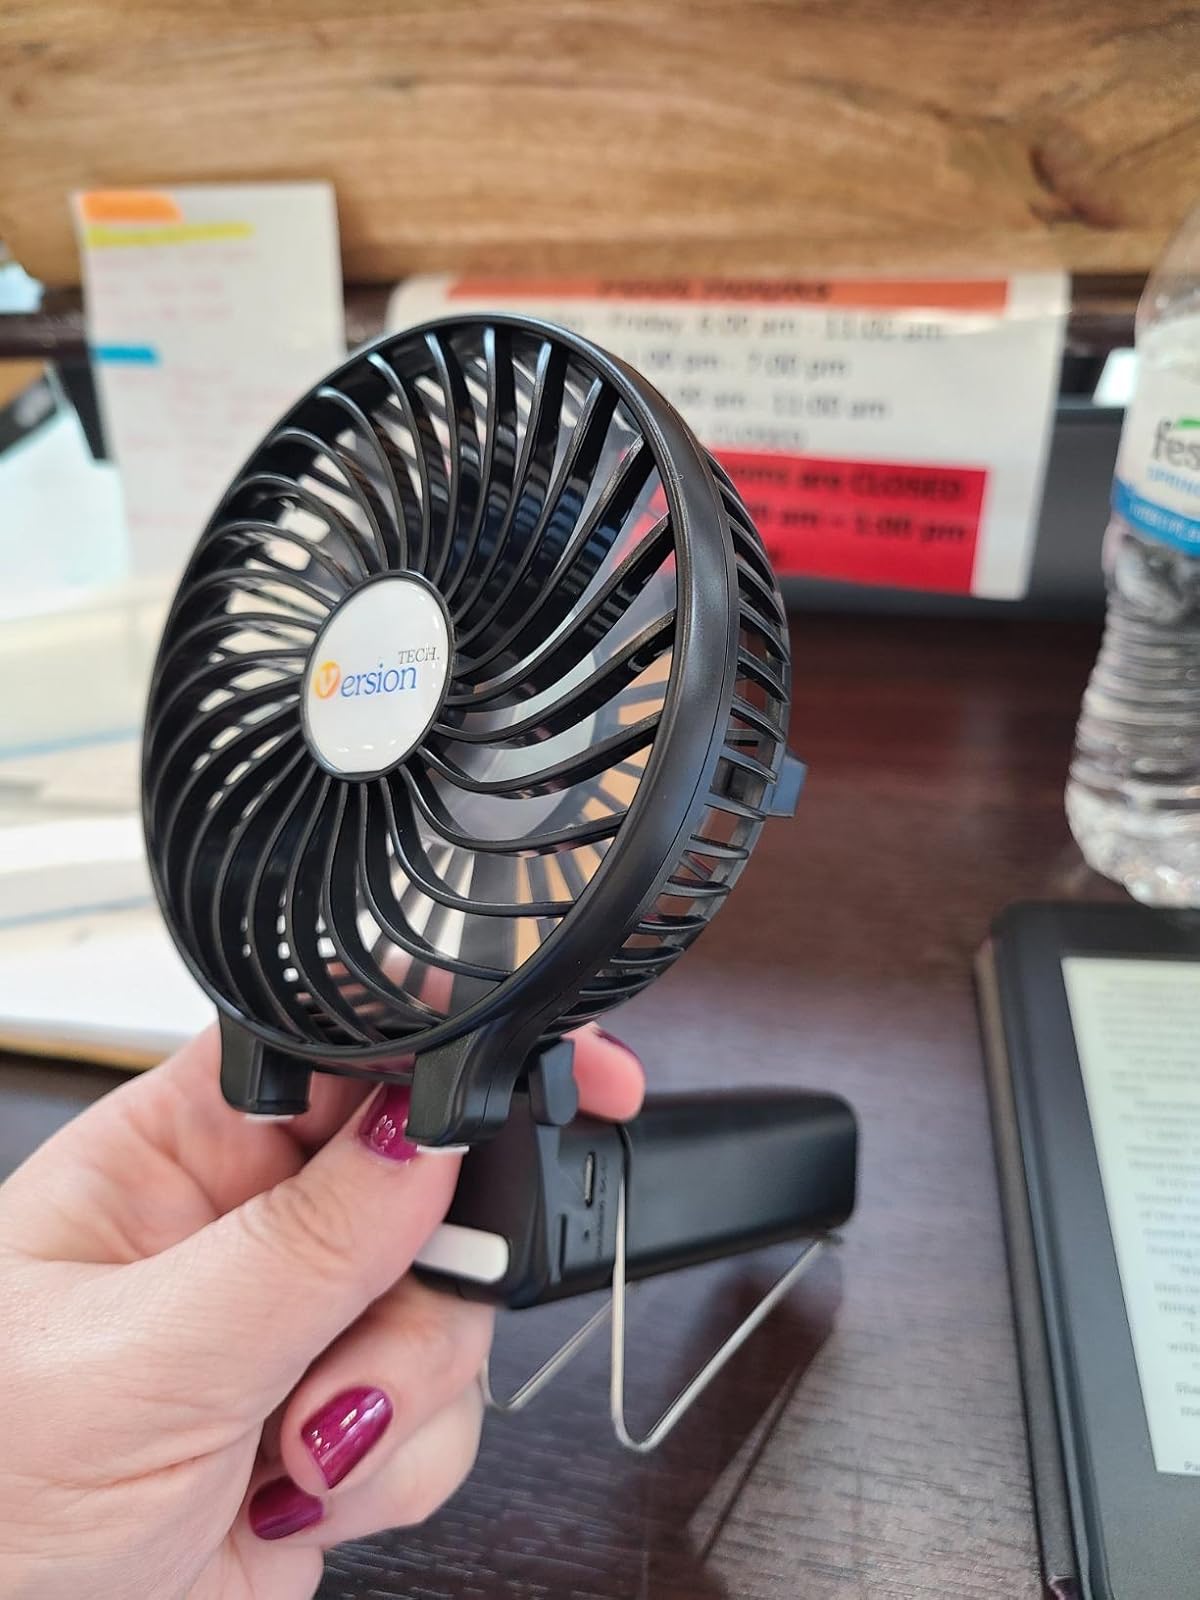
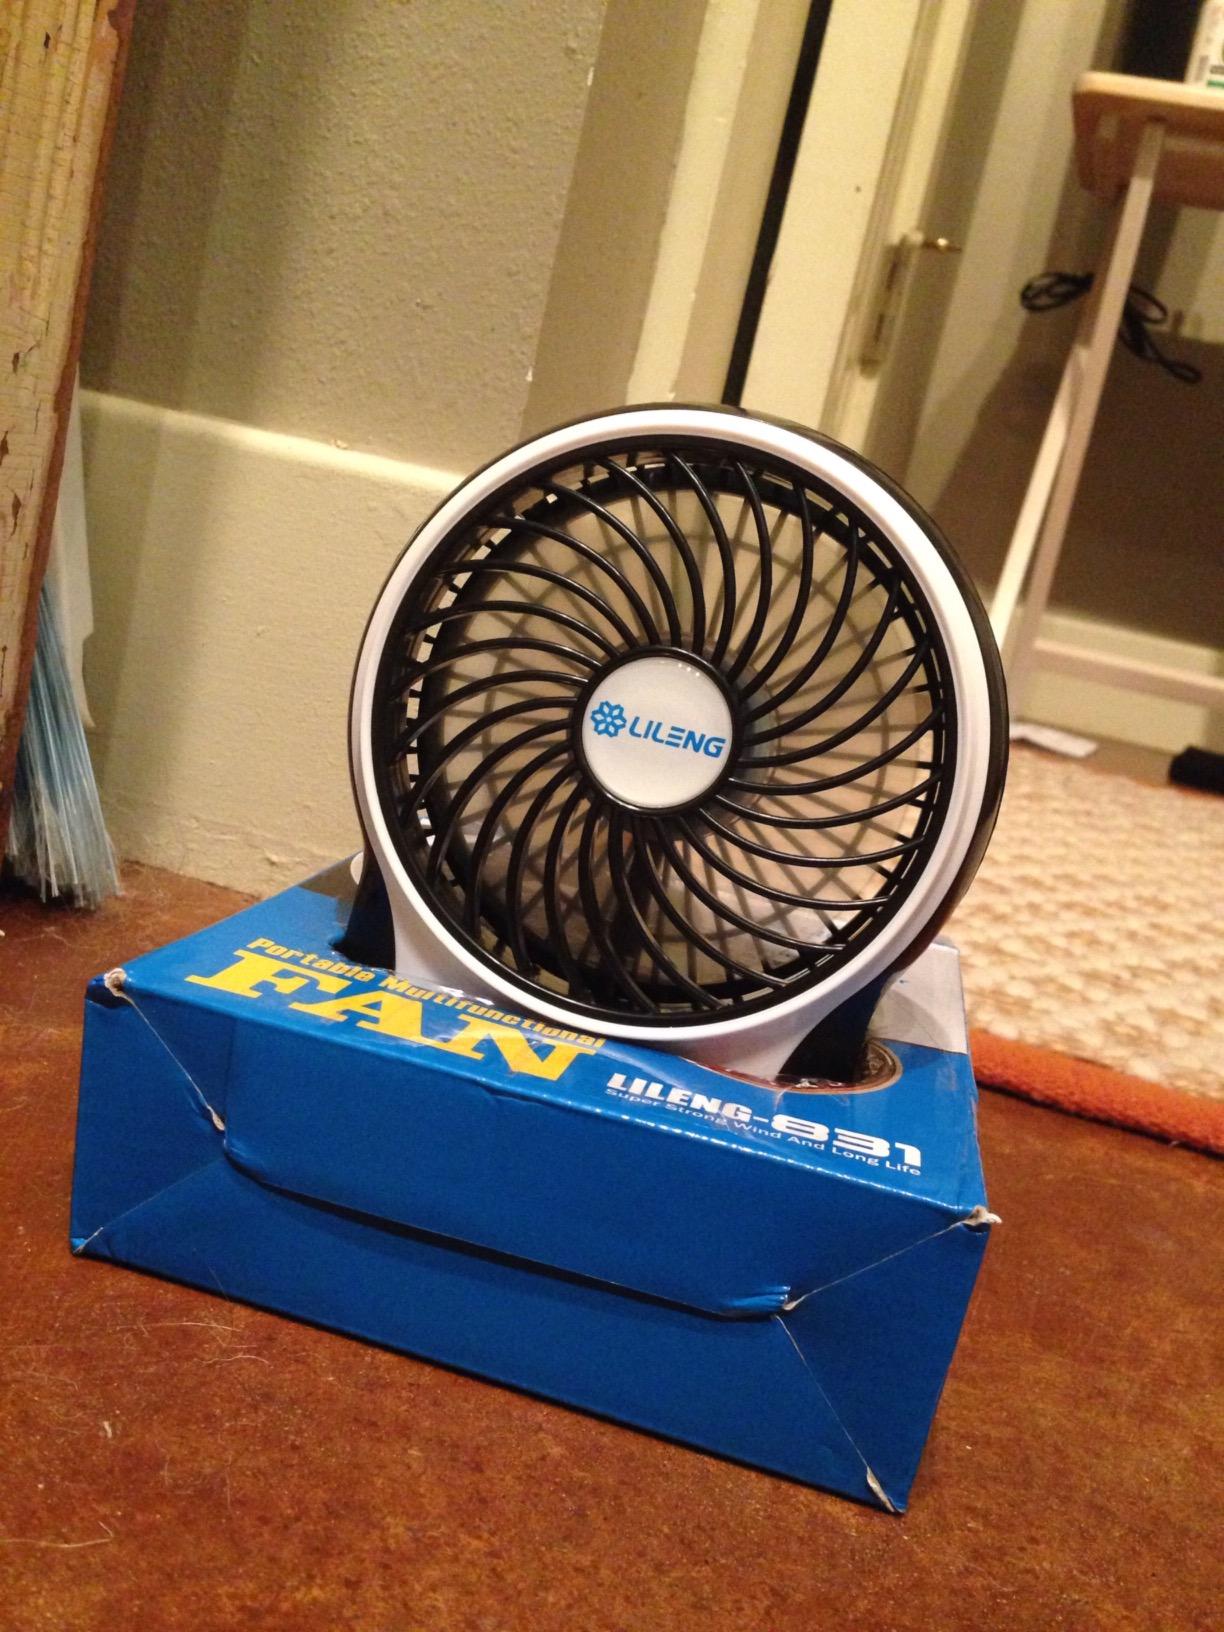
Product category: fan
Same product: no